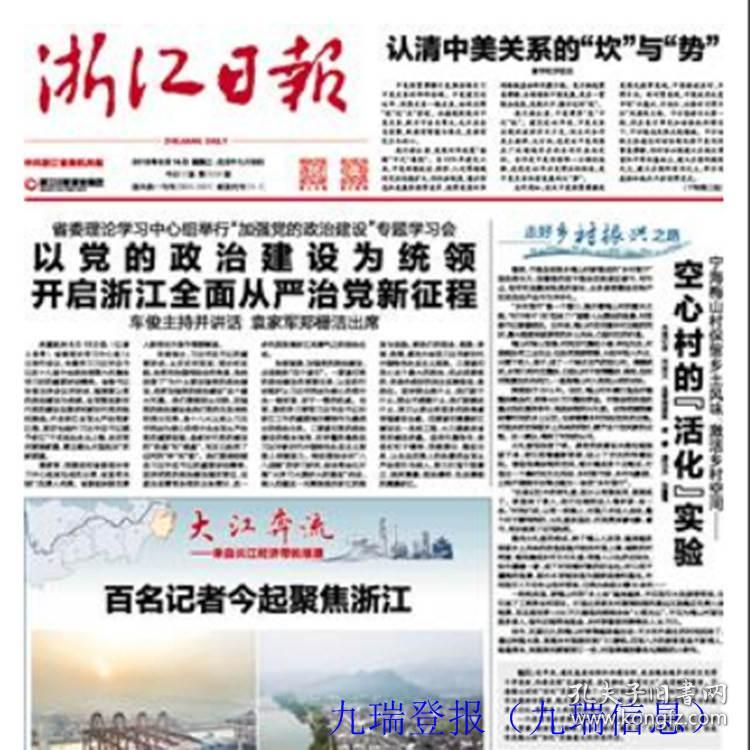
Label: paper